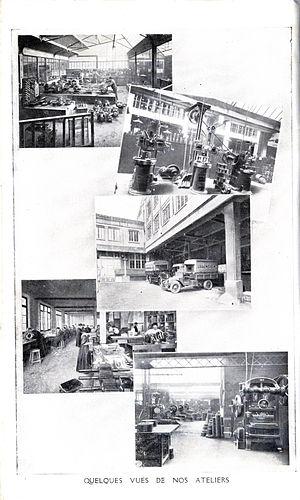
Vues des activités dans les usines Legendre frères.
La société Legendre frères, fondée en 1902 et active jusqu'en 1971, est une entreprise spécialisée dans la construction de moteurs électriques alternatifs et continus jusqu'à 50 ch. Elle produisait aussi des commutatrices, alternateurs, divers groupes et transformateurs rotatifs.